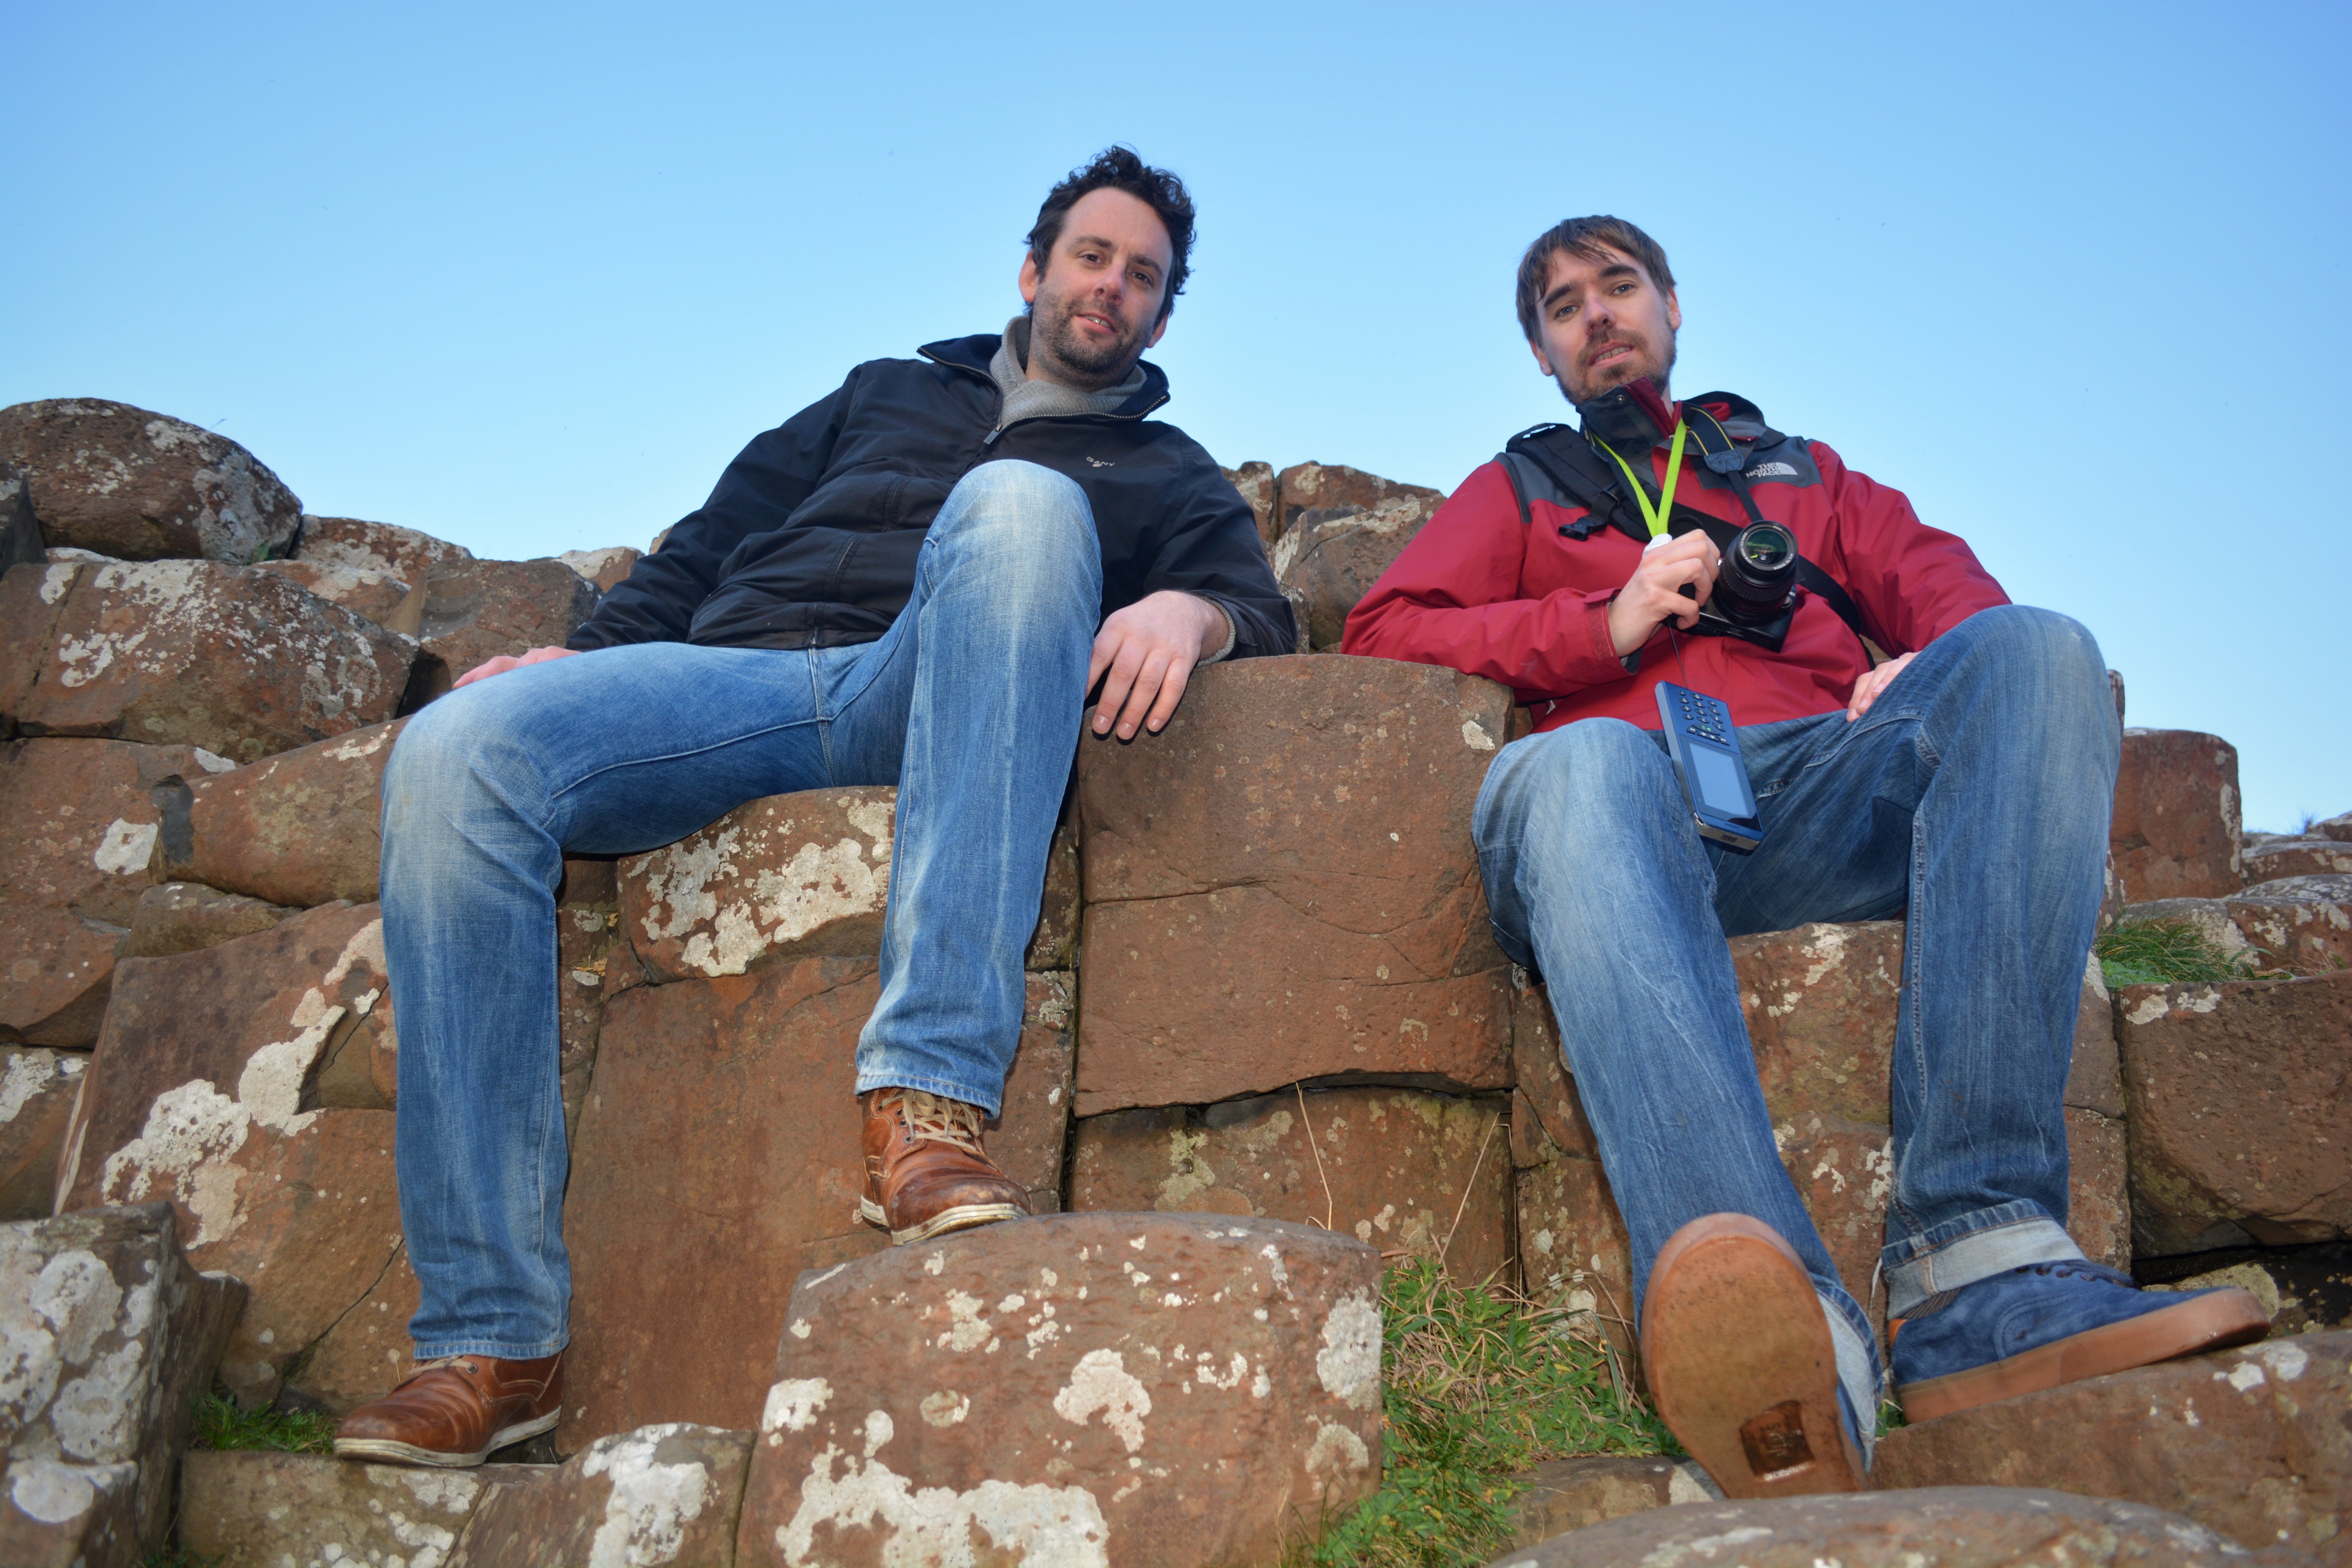
rock, walking, people, hiking, photographer, adventure, vacation, rock formation, extreme sport, mountaineering, rocks, geology, giant's causeway, frog perspective